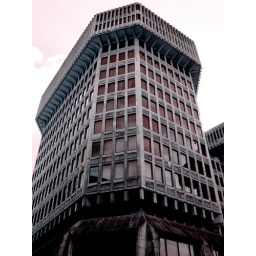
Home office building in London taken the day after recieving my Panasonic Lumix camera. Postprocessed in ThumbsPlus